Lucas Achtschellinck

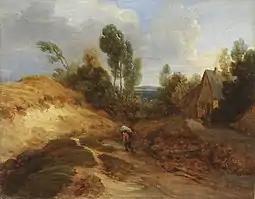
"Dune landscape"

Some large non-marked works (such as the works in the Groeningemuseum, Bruges) have been attributed to the artist. A scholar has reported seeing a photograph of a signed example in a private collection, but this has not resolved conclusively the issue of the attributions of such large-scale works. These large format works are very close to works by Lodewijk de Vadder and Jacques d'Arthois and may therefore now be in collections where they have been attributed to these other artists.